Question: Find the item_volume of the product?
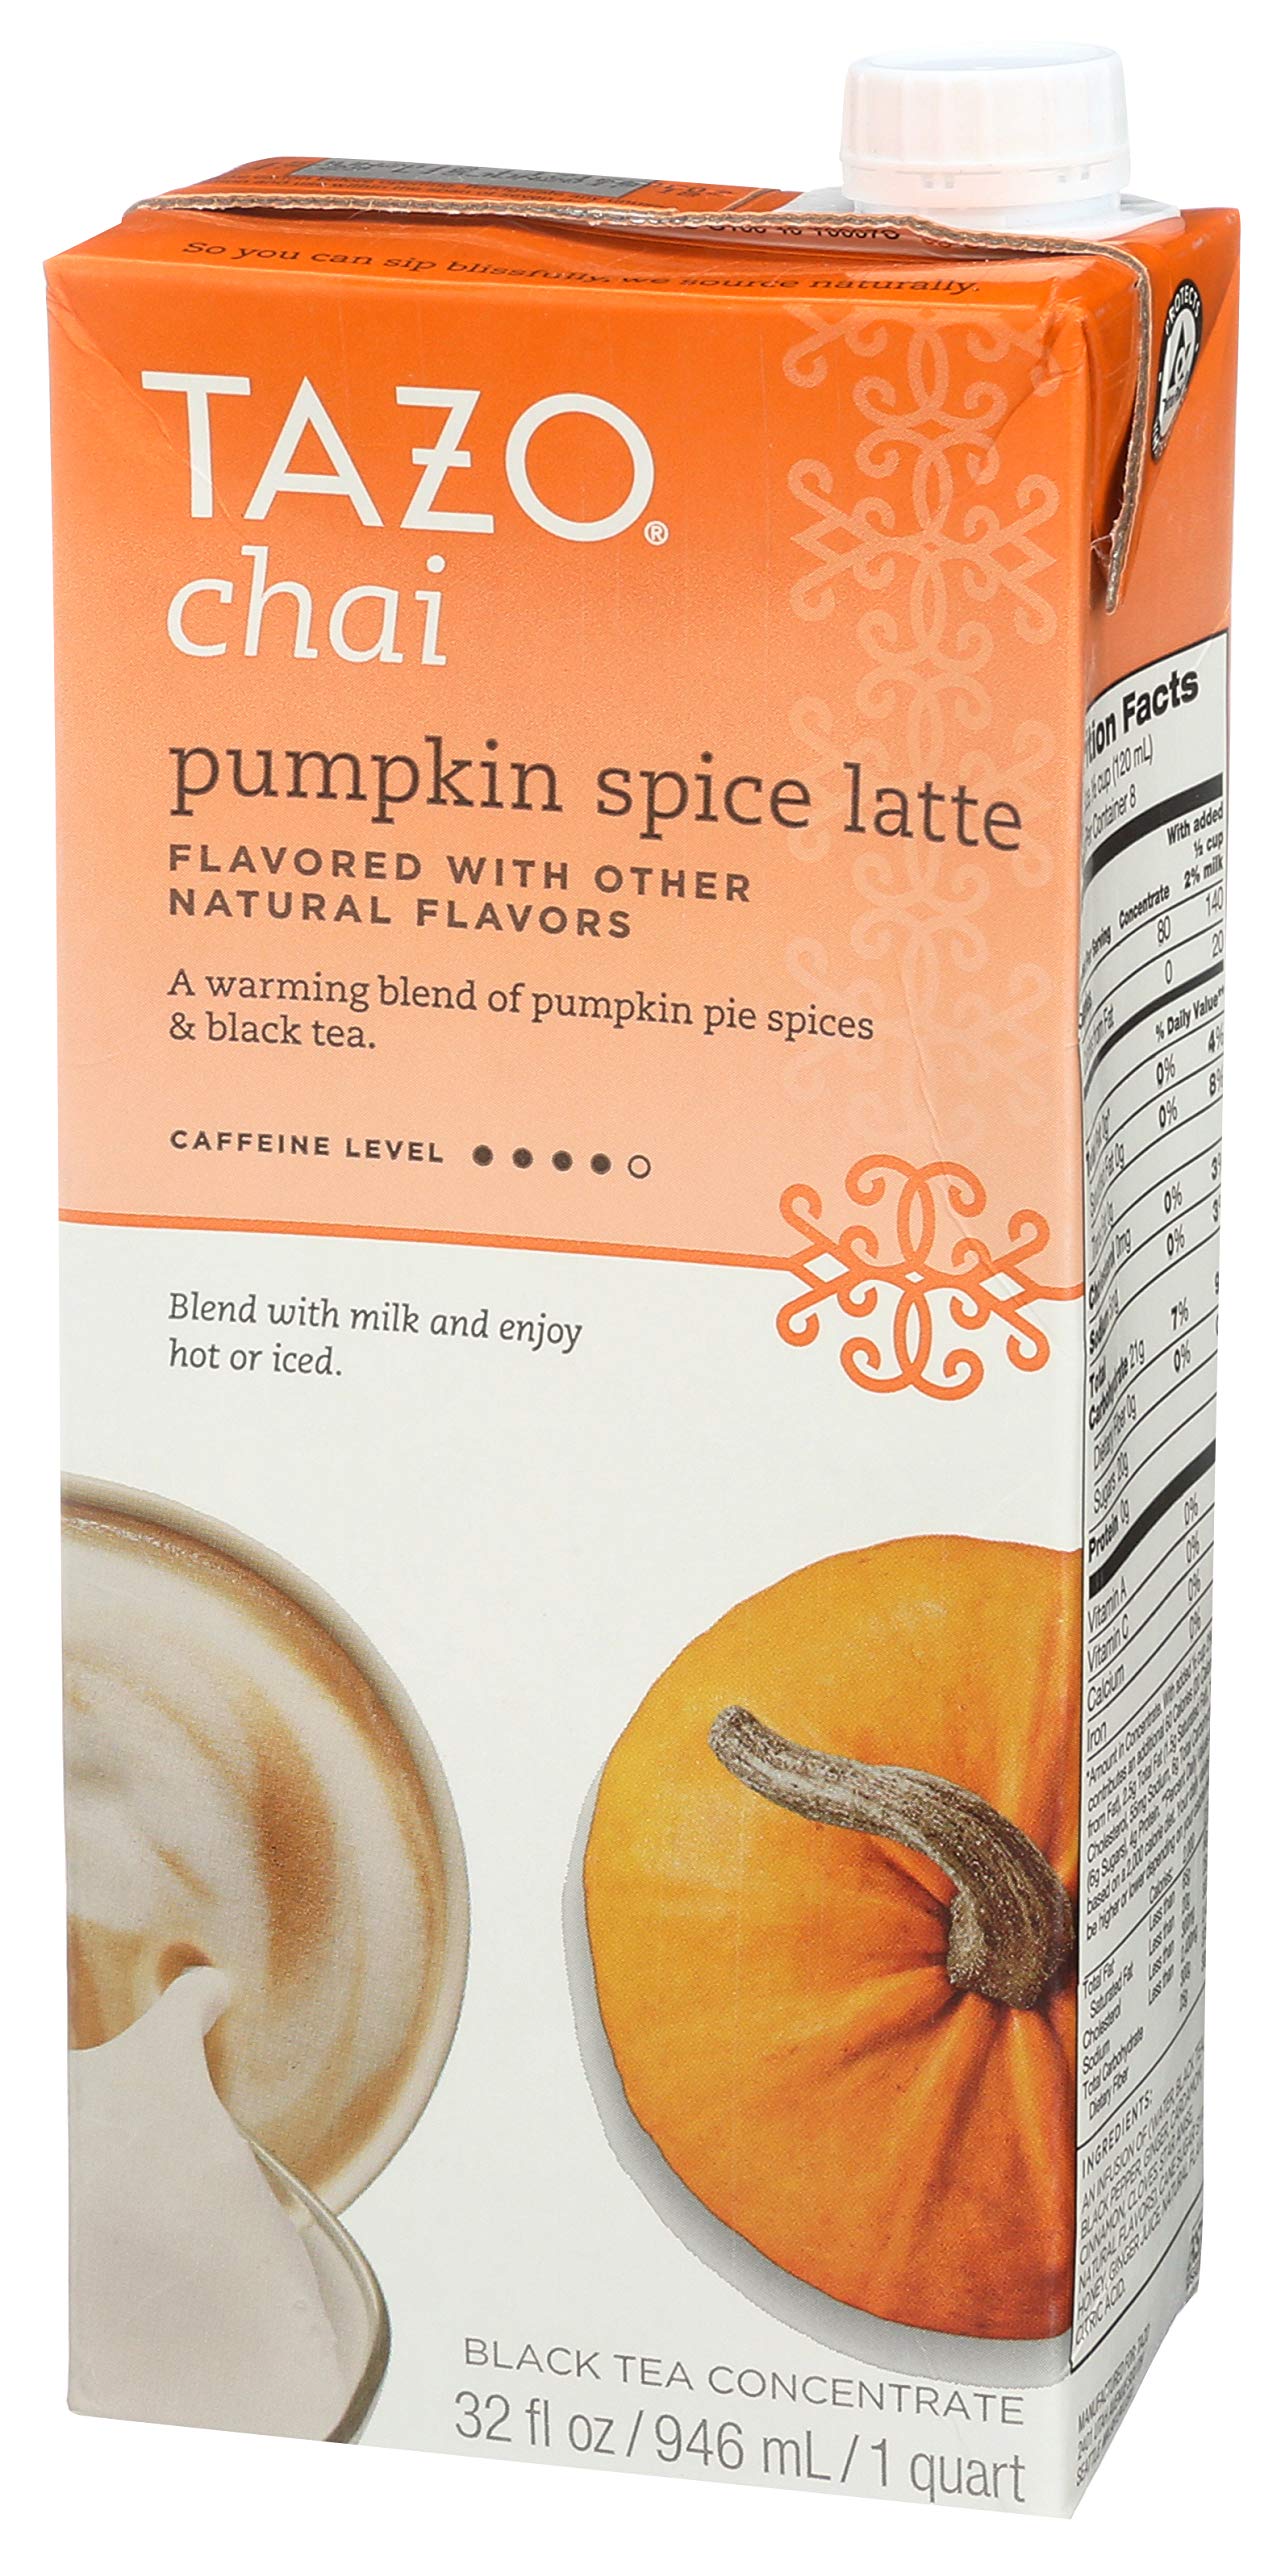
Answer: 32.0 fluid ounce